Khadr family

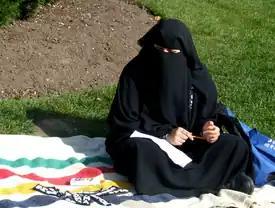
Khadr (?) at Parliament Hill handing out badges reading "OMAR" to passersby in 2008

In 2004, Zaynab appeared in a "PBS Frontline" documentary entitled "Son of al Qaeda," during which she said concerning the September 11th attacks: